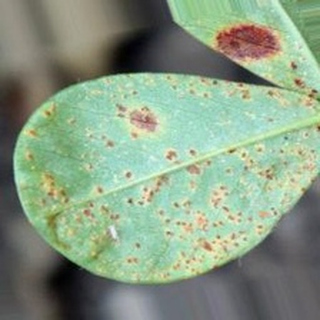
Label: groundnut_rust